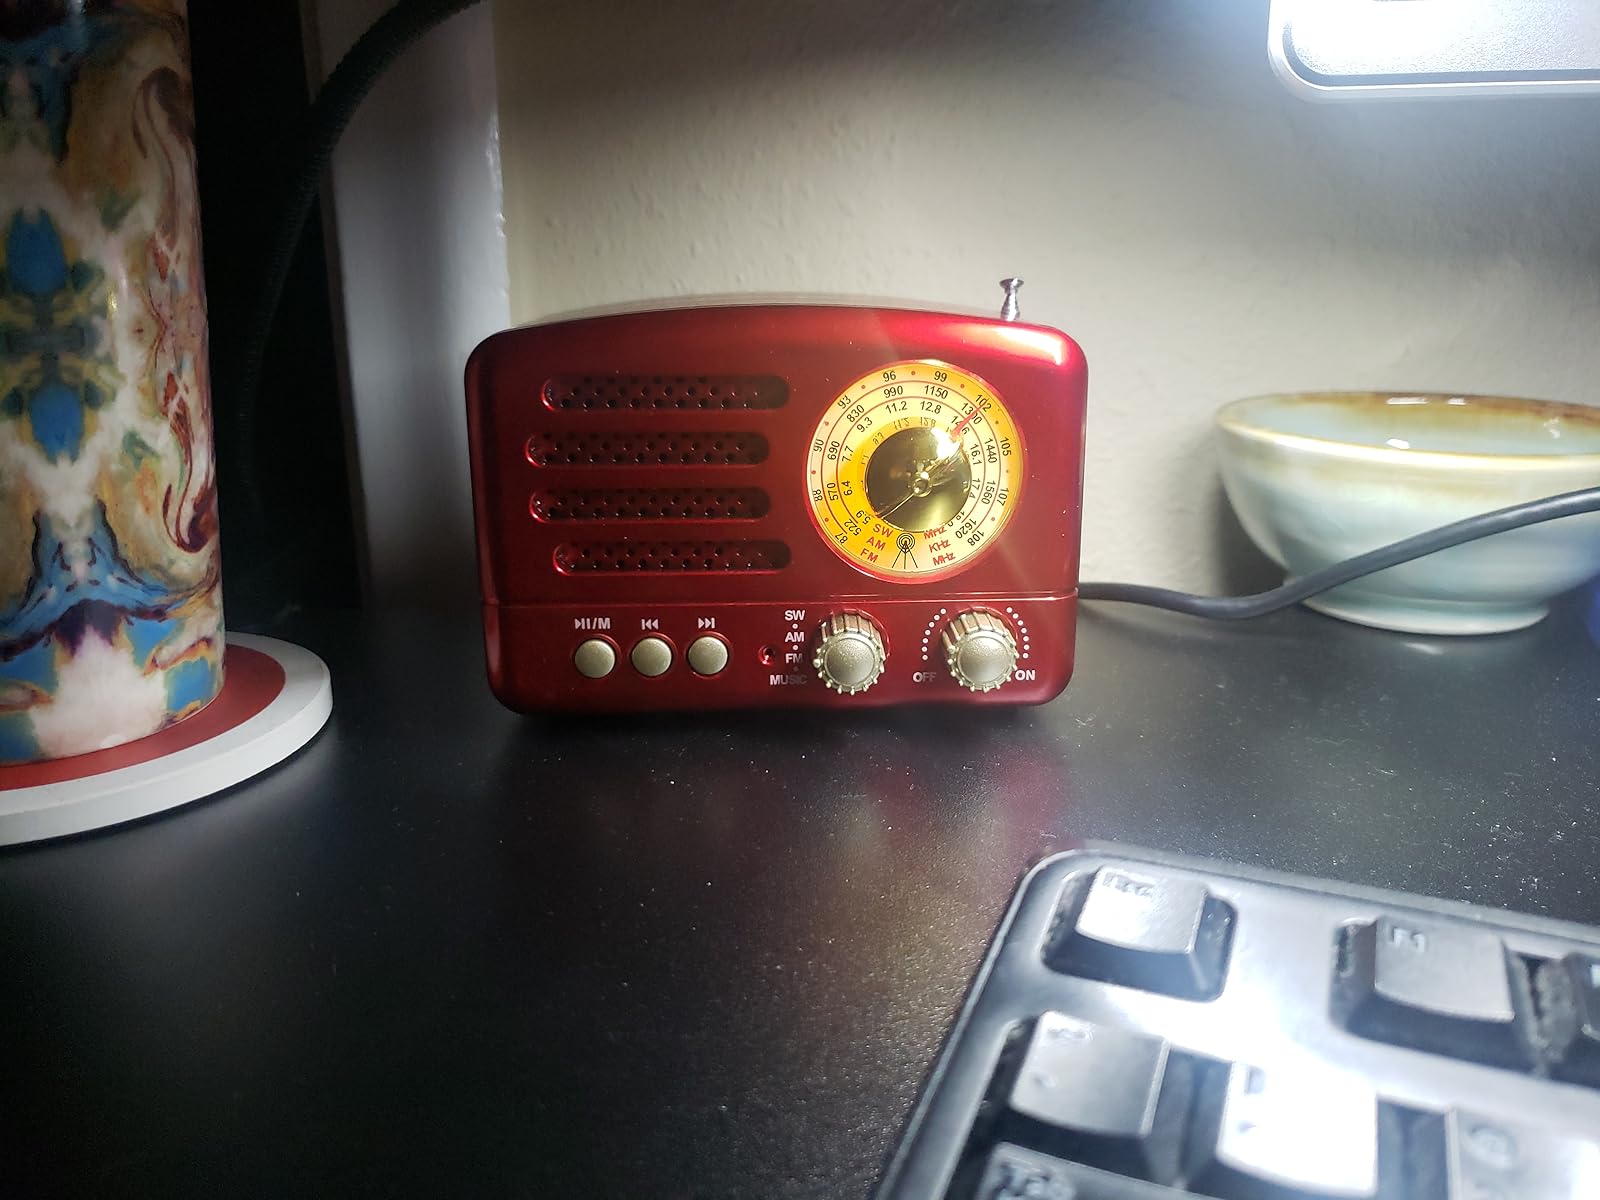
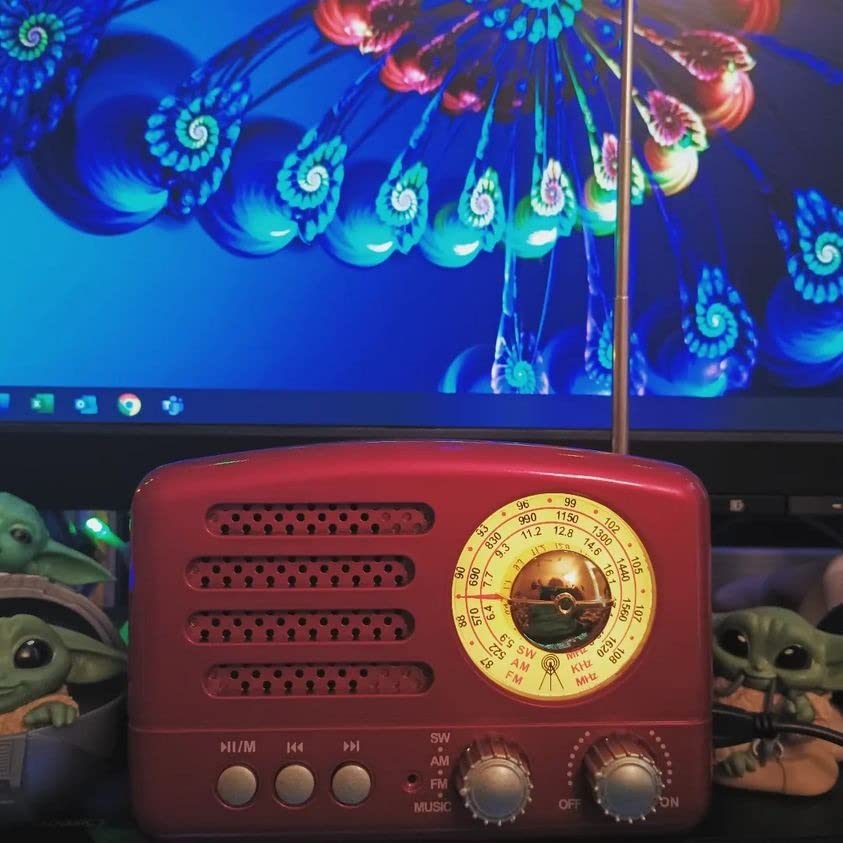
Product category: radio
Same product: yes